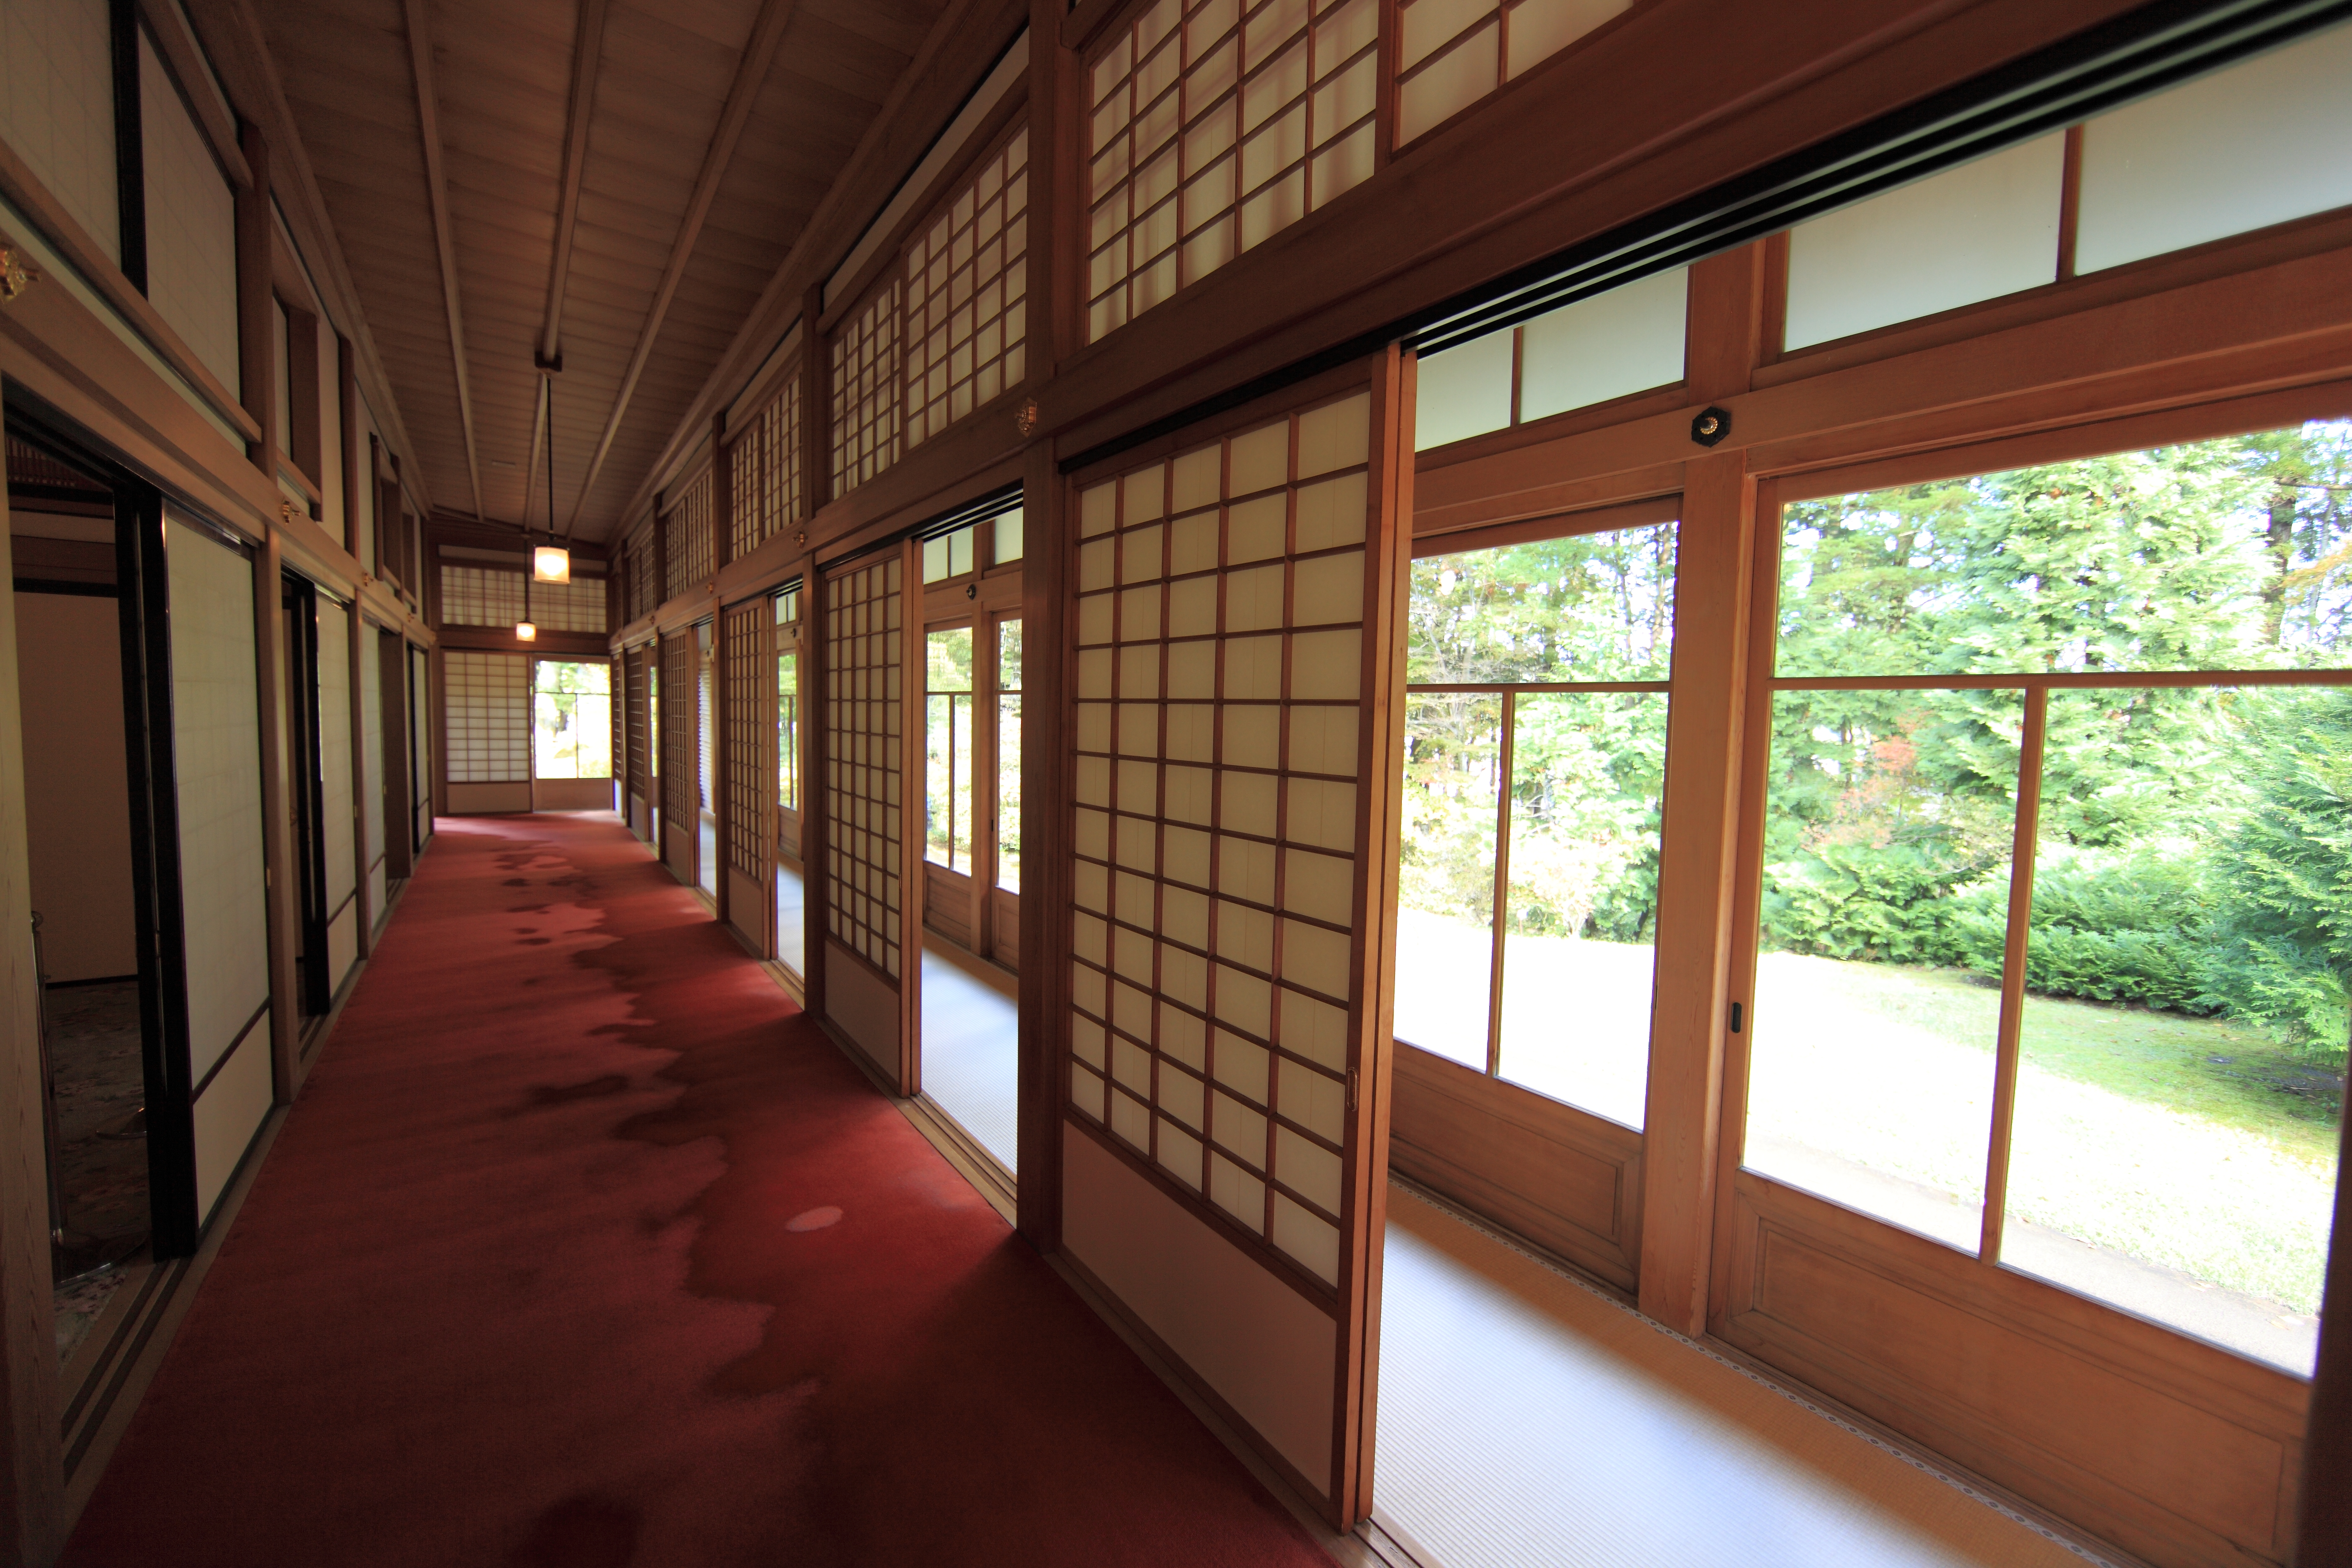
wood, villa, house, interior, window, home, high, cottage, property, room, interior design, design, japanese, tochigi, 5d, style, hires, imperial, estate, markii, traditional, hi, res, resolution, nikkoh, tamozawagoyoutei, real estate